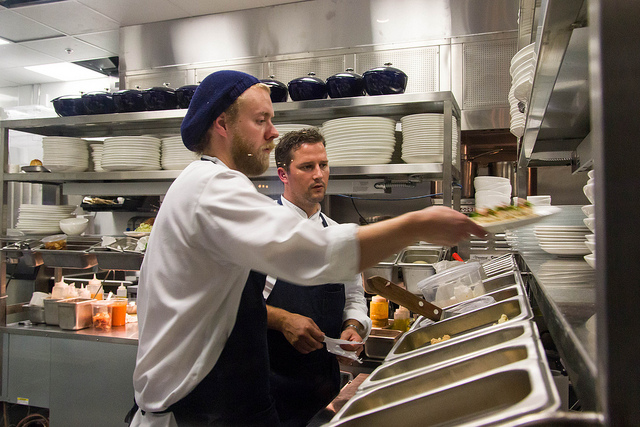
user: Given an image and a question. Answer the question in a short answer. Question: What type of food are they serving? Short Answer:
assistant: cafeteria